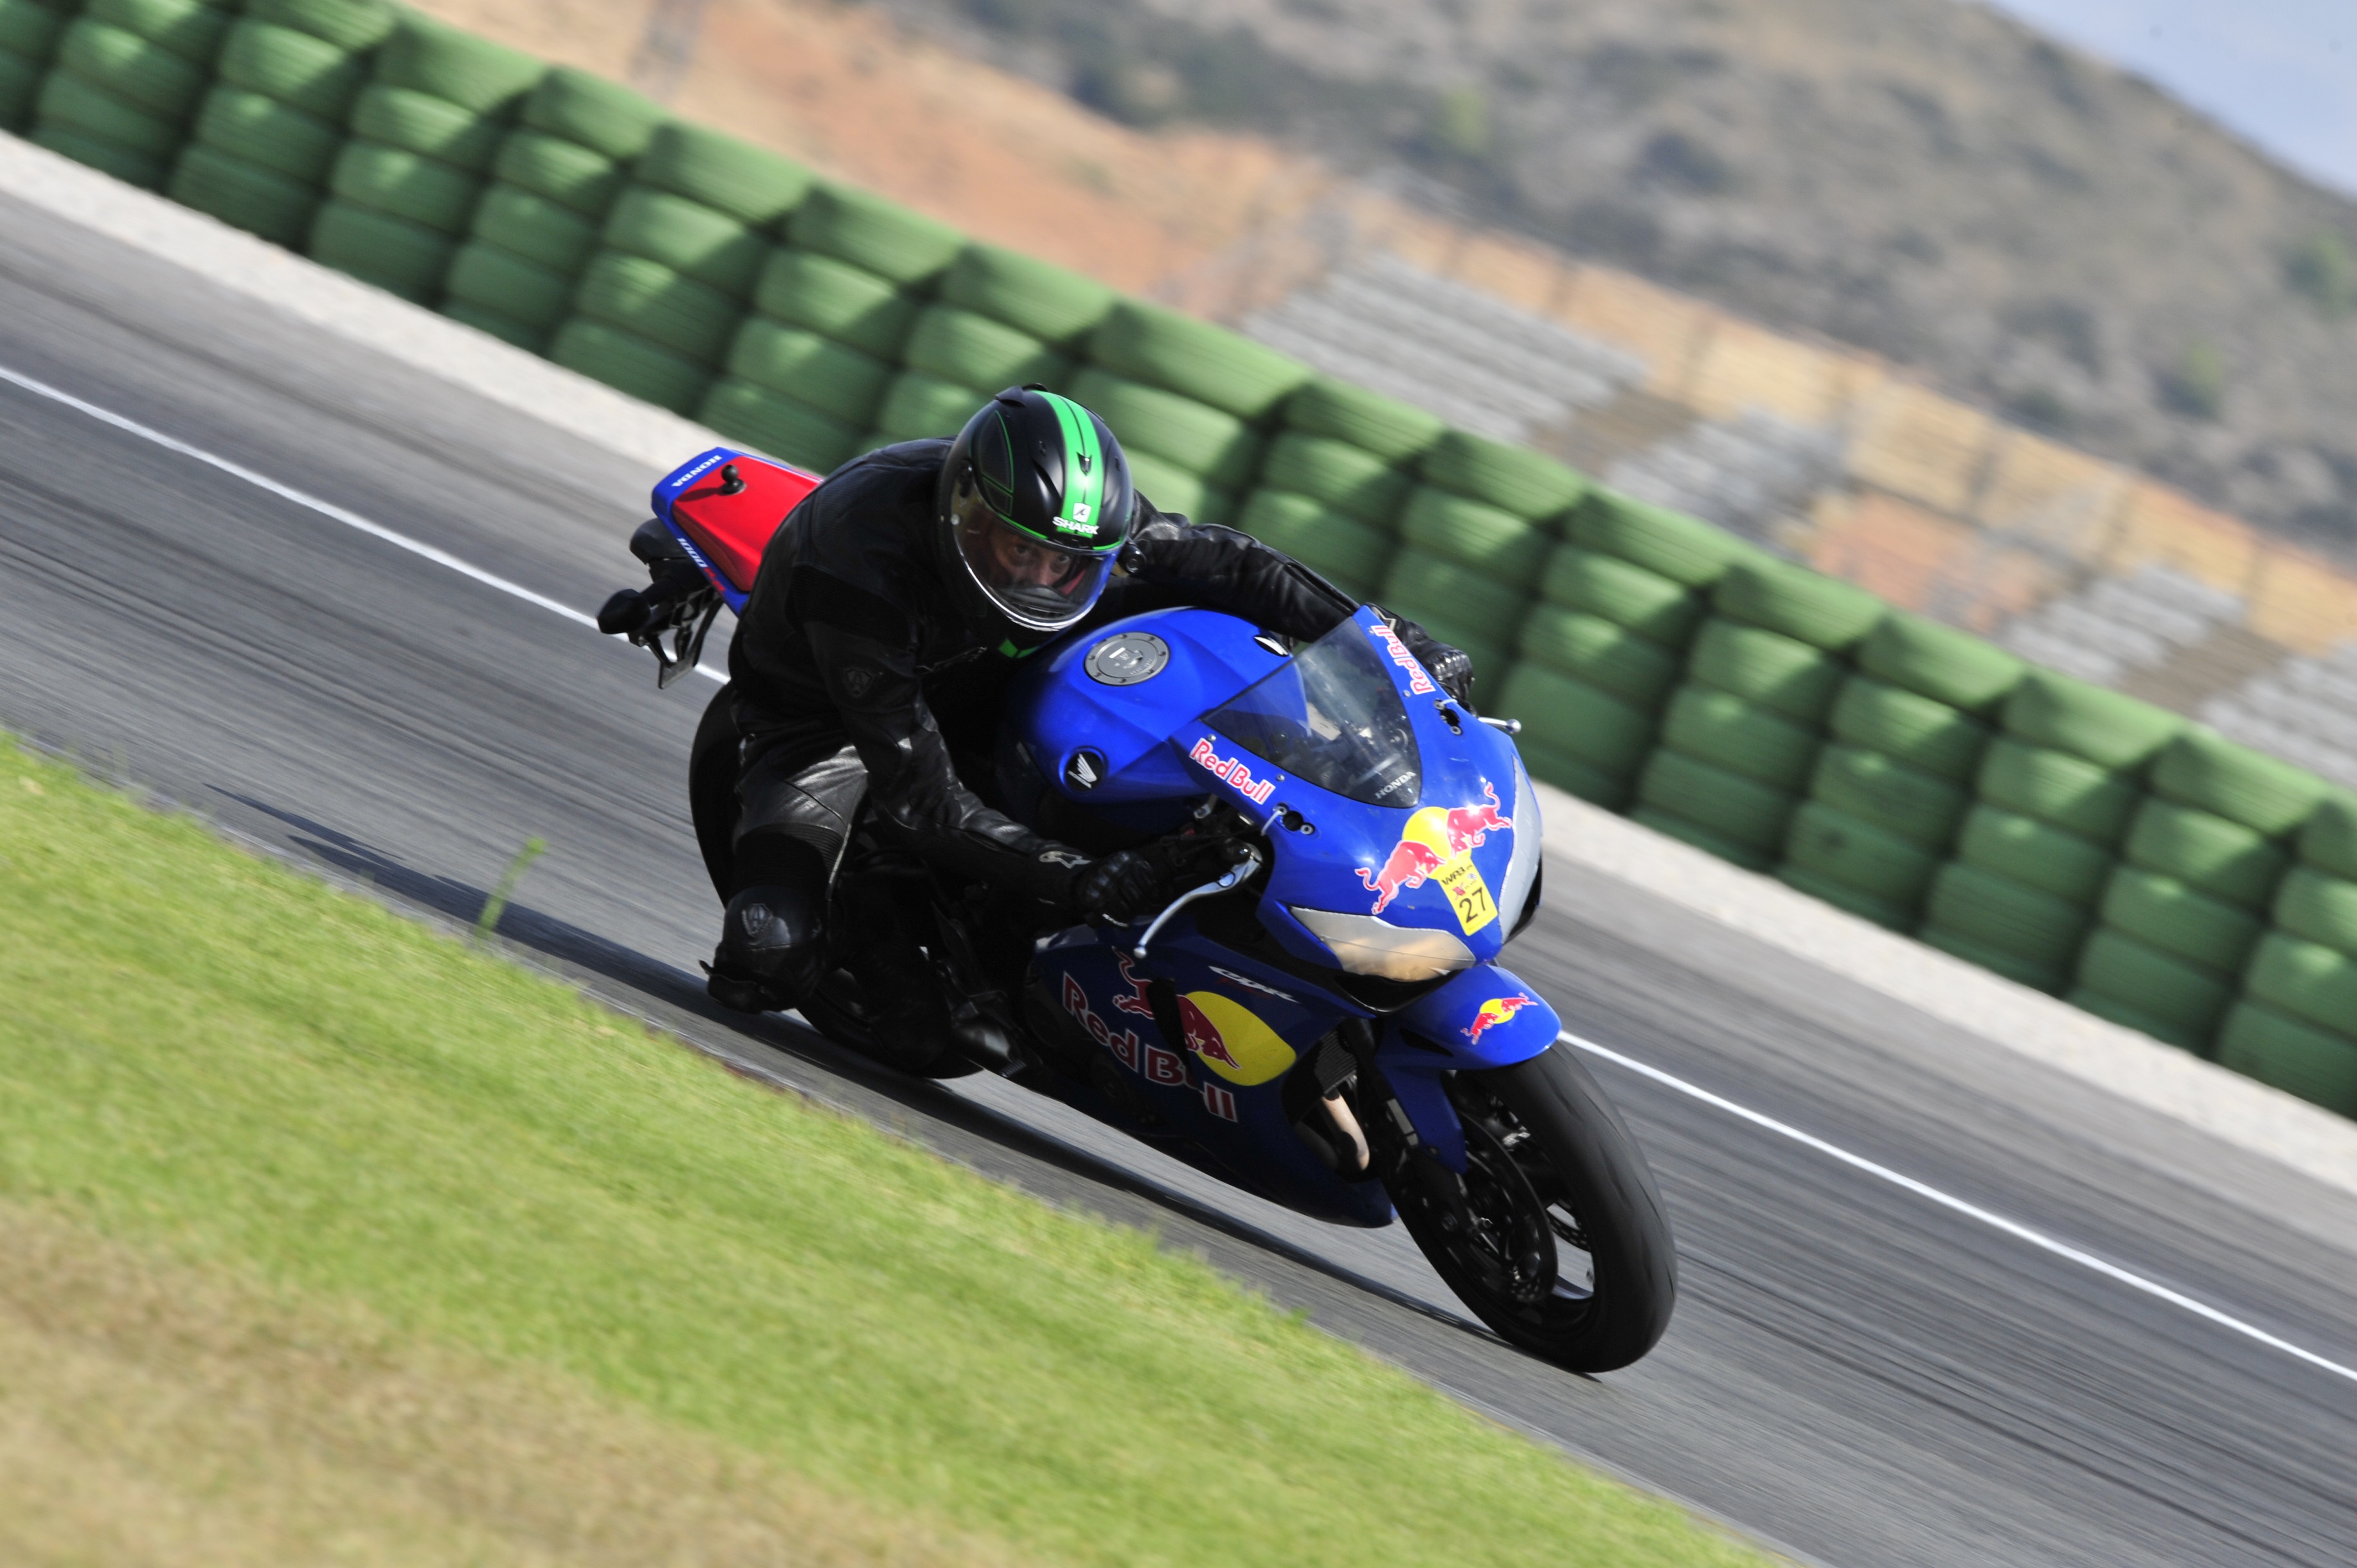
sport, car, vehicle, motorcycle, speed, race, racing, race track, circuit, motorsport, motorcycling, land vehicle, motorcycle racing, road racing, automobile make, automotive design, stunt performer, superbike racing, grand prix motorcycle racing, isle of man tt